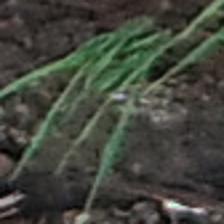
Label: clustered